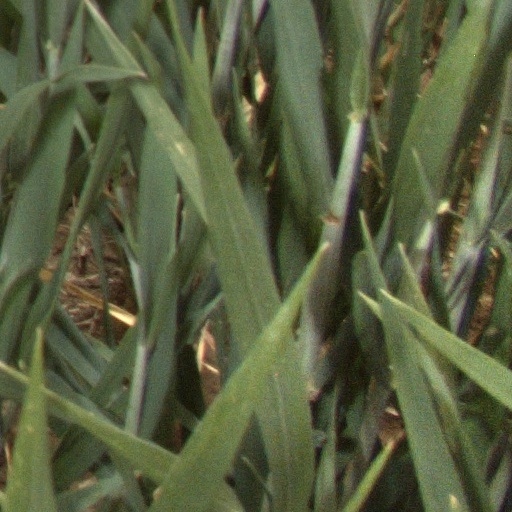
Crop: wheat